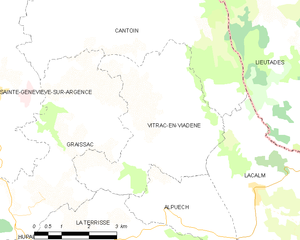
Vitrac-en-Viadène est une ancienne commune française du Pays Haut Rouergue dans le département de l'Aveyron, en région Occitanie, devenue, le 1ᵉʳ janvier 2016, une commune déléguée de la commune nouvelle d'Argences en Aubrac.